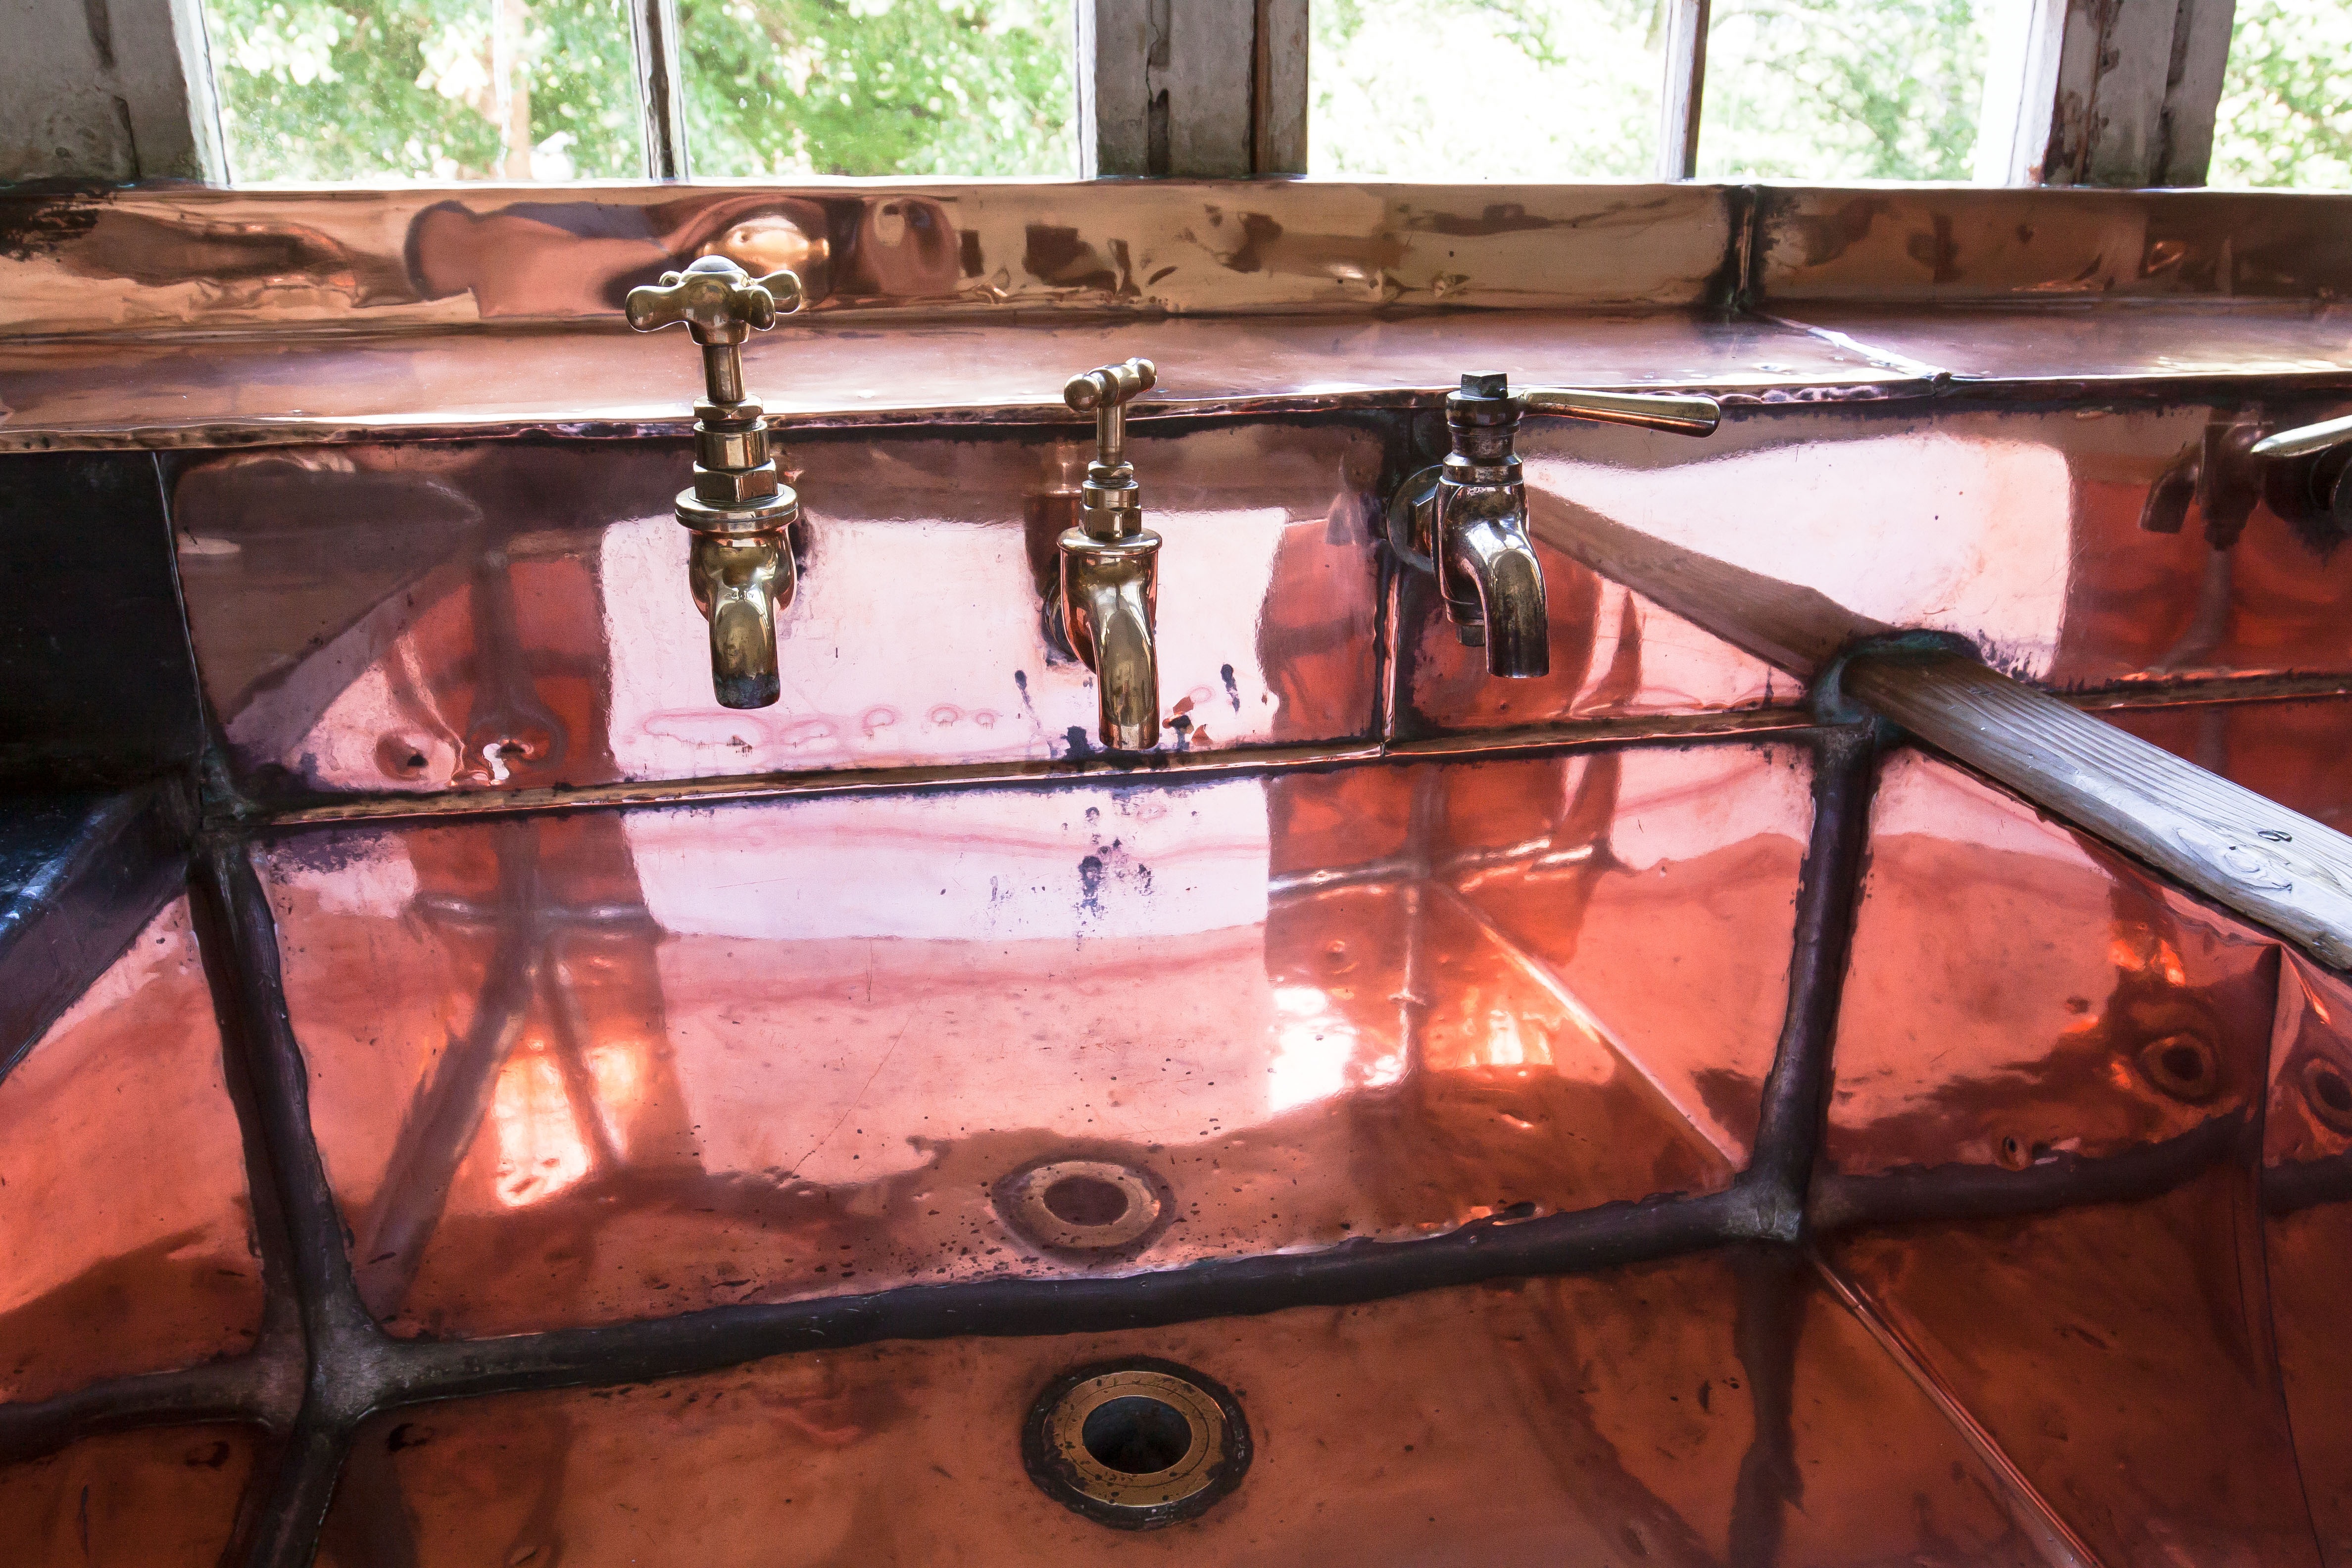
table, wood, antique, window, glass, old, vehicle, kitchen, nostalgia, furniture, faucet, copper, bathroom sink, automotive exterior